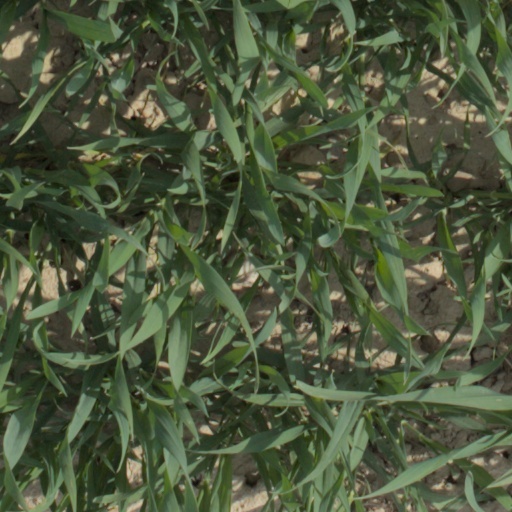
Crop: wheat